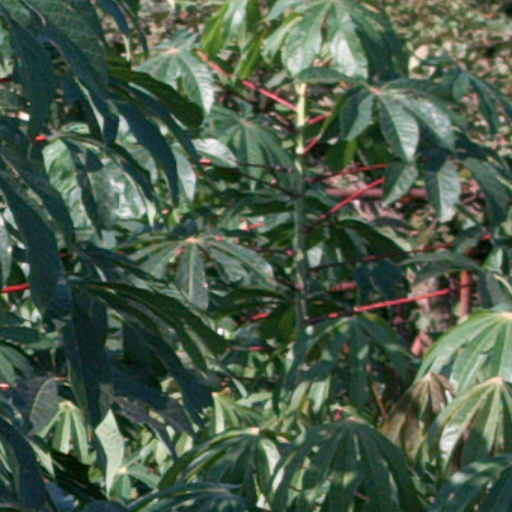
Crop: cassava